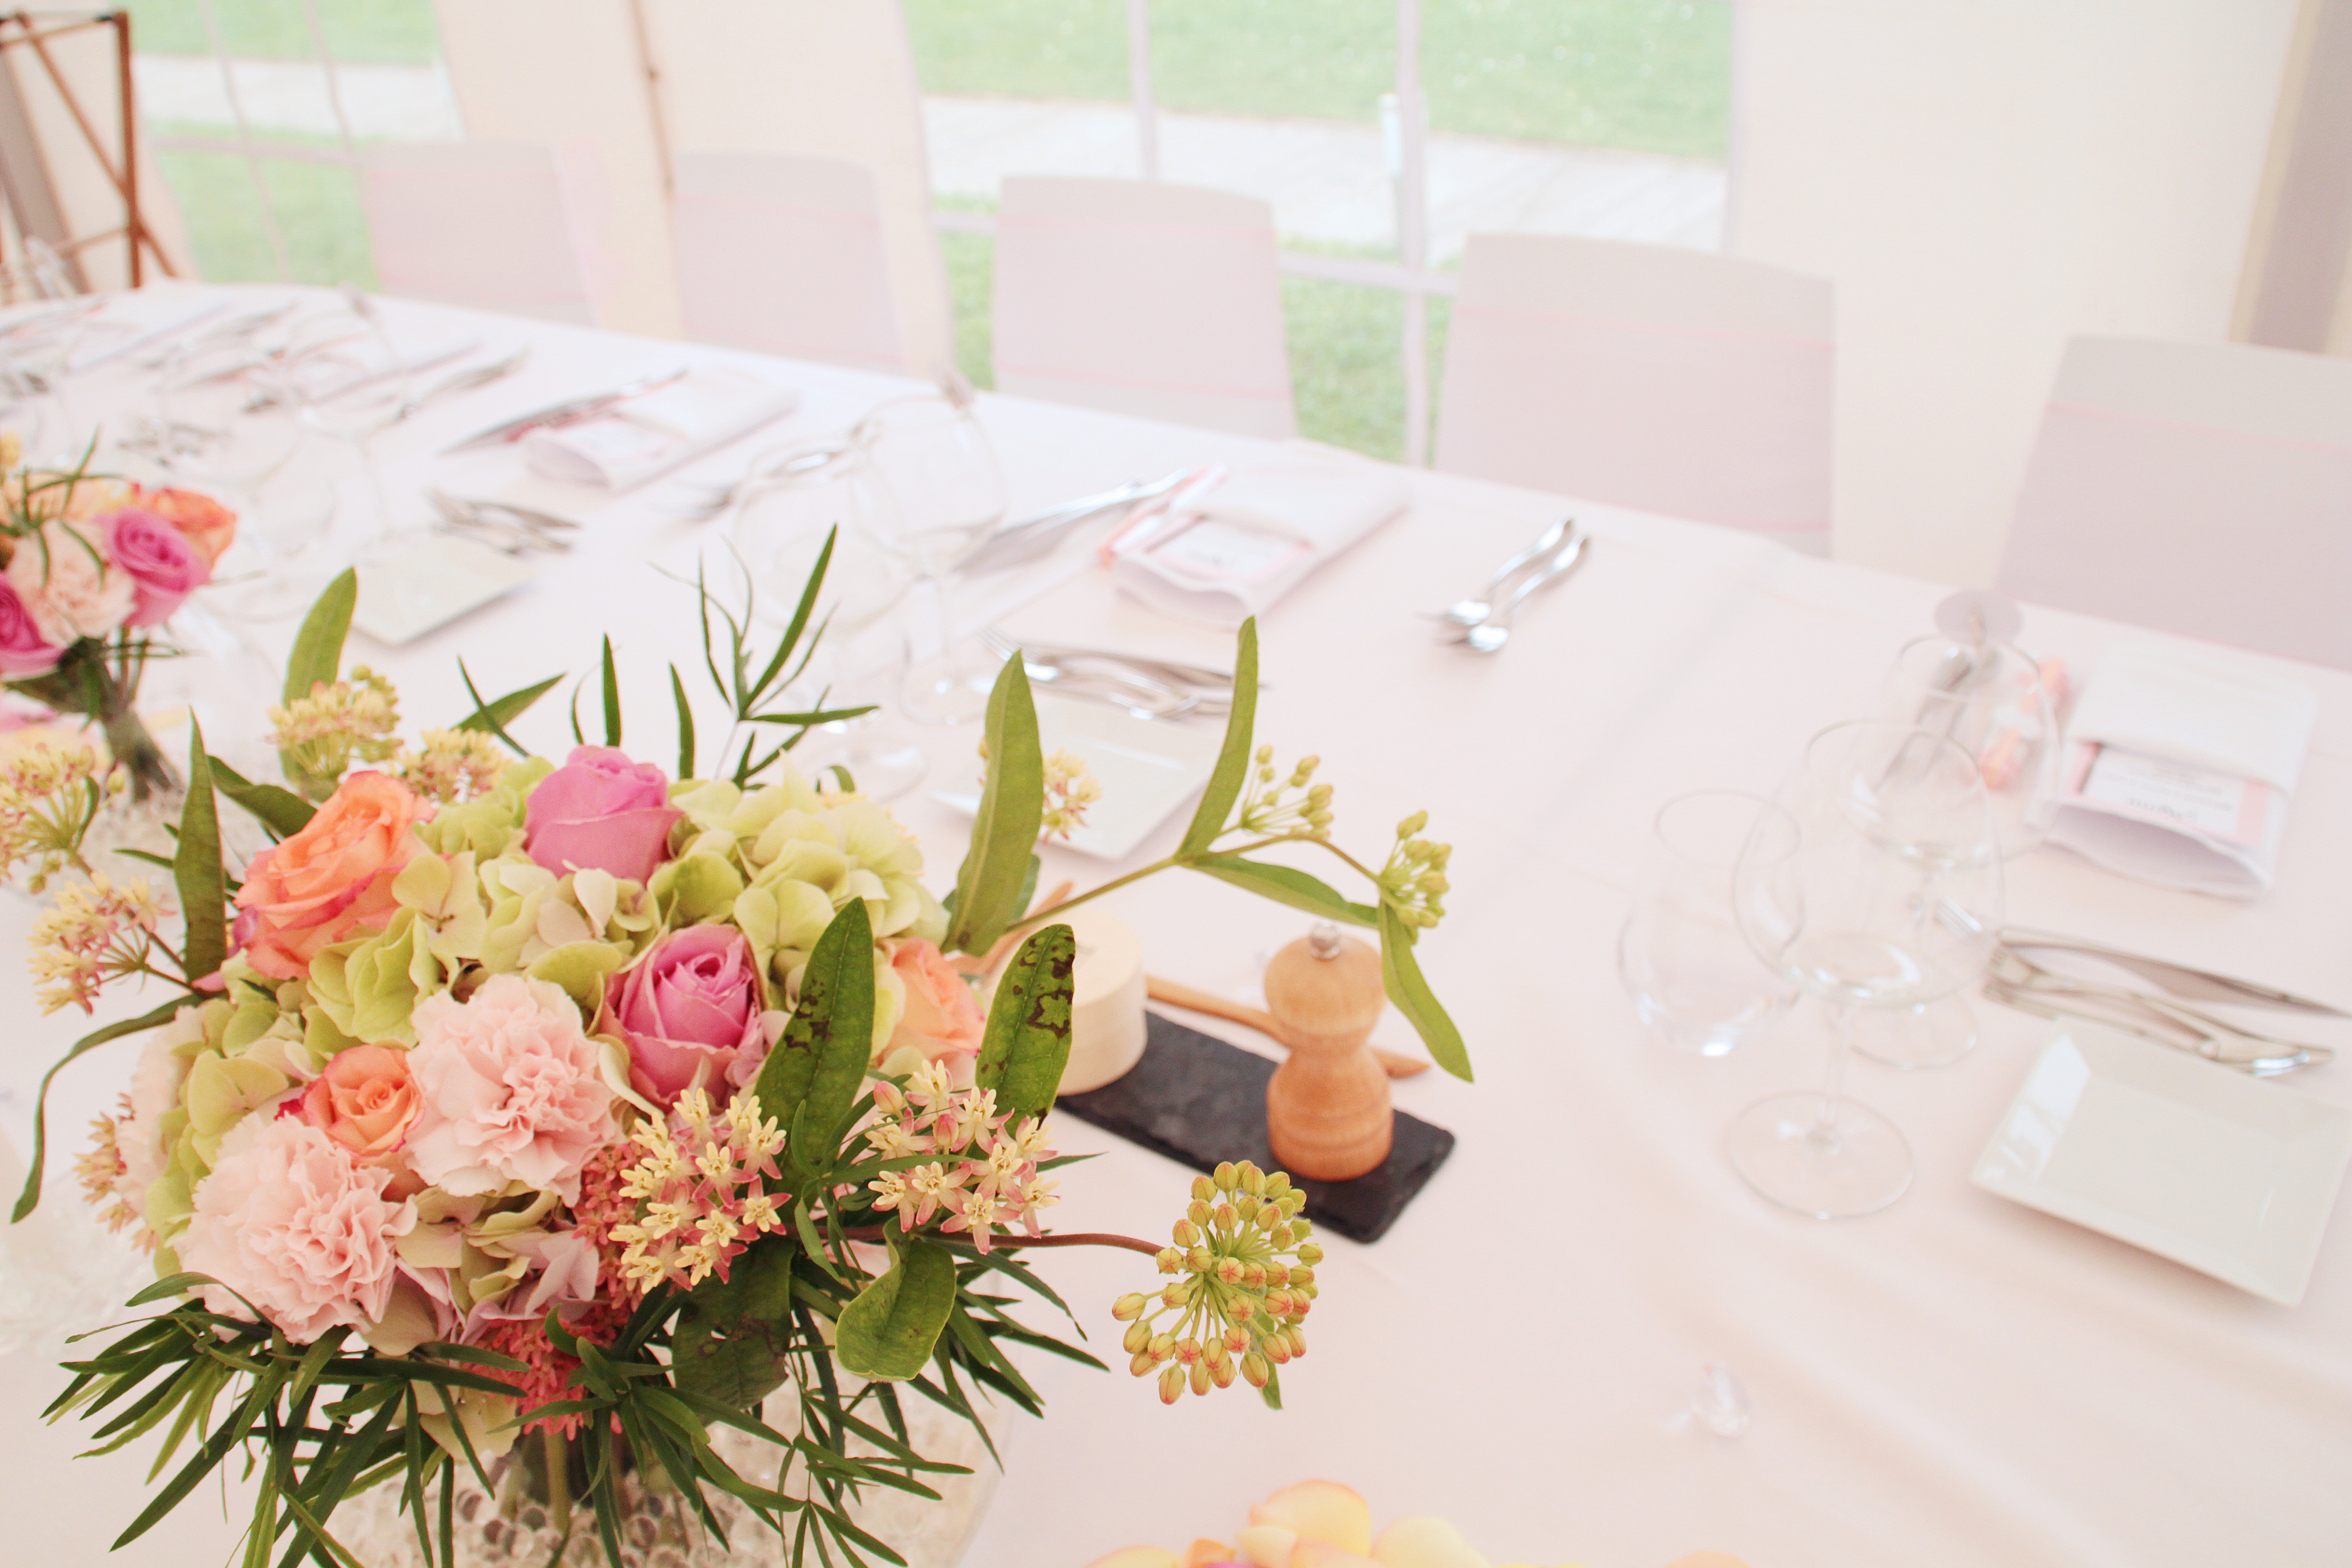
flower, bouquet, color, commitment, pink, wedding, flowers, ceremony, marie, happy, dishes, floristry, flower bouquet, floral design, centrepiece, flower arranging